Nine (rapper)

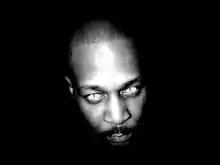

Derrick Keyes (born September 19, 1969), known professionally as Nine, is an American rapper from the Bronx, New York City. He is also known as 9MM or Nine Double M. Keyes got his break in early 1993 as a featured guest on Funkmaster Flex and the Ghetto Celebs' "Six Million Ways to Die".